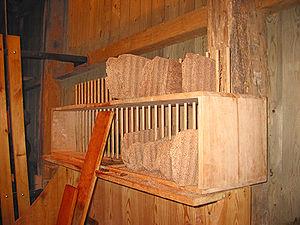
Les tourteaux sont les résidus solides de l'extraction de l’huile des graines ou des fruits oléagineux. Ce sont les coproduits de la trituration, procédé de fabrication de l'huile. Ils représentent généralement de 50 à 75 % de la masse des graines.